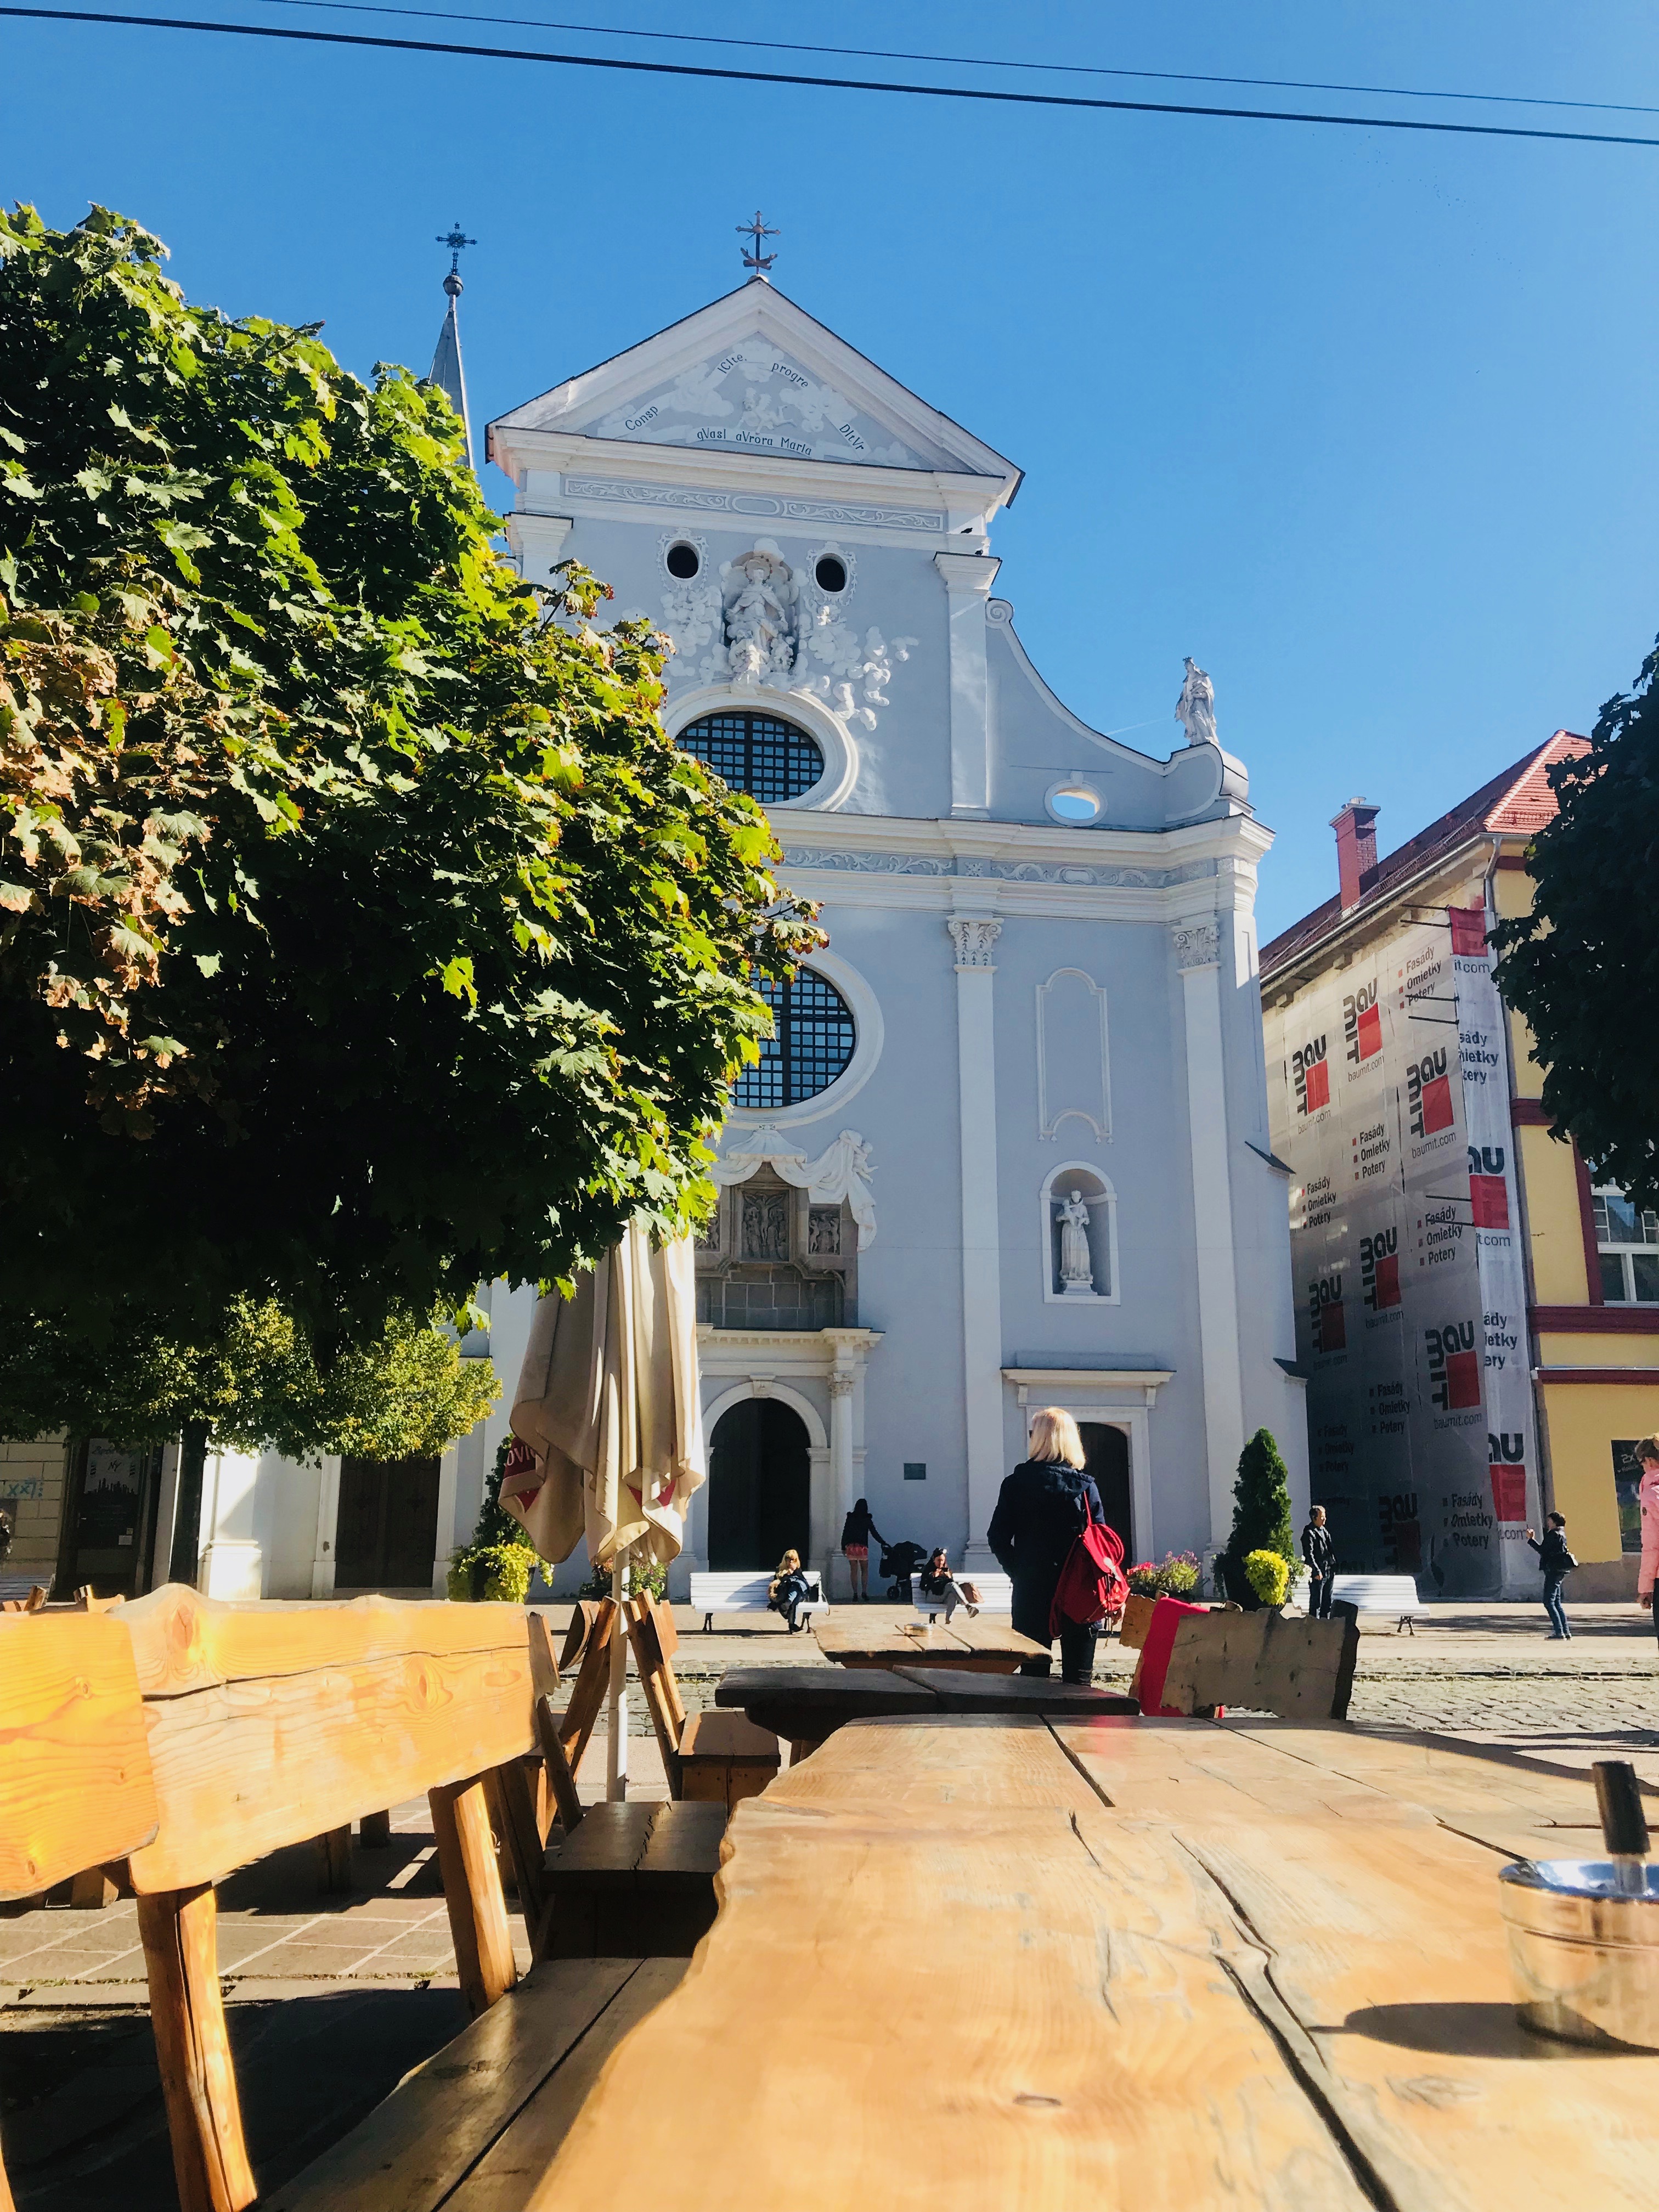
house, sky, tree, town, church, building, place of worship, facade, chapel, parish, tourism, plaza, spanish missions in california, historic site, plant, city, bell tower